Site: brandenburg
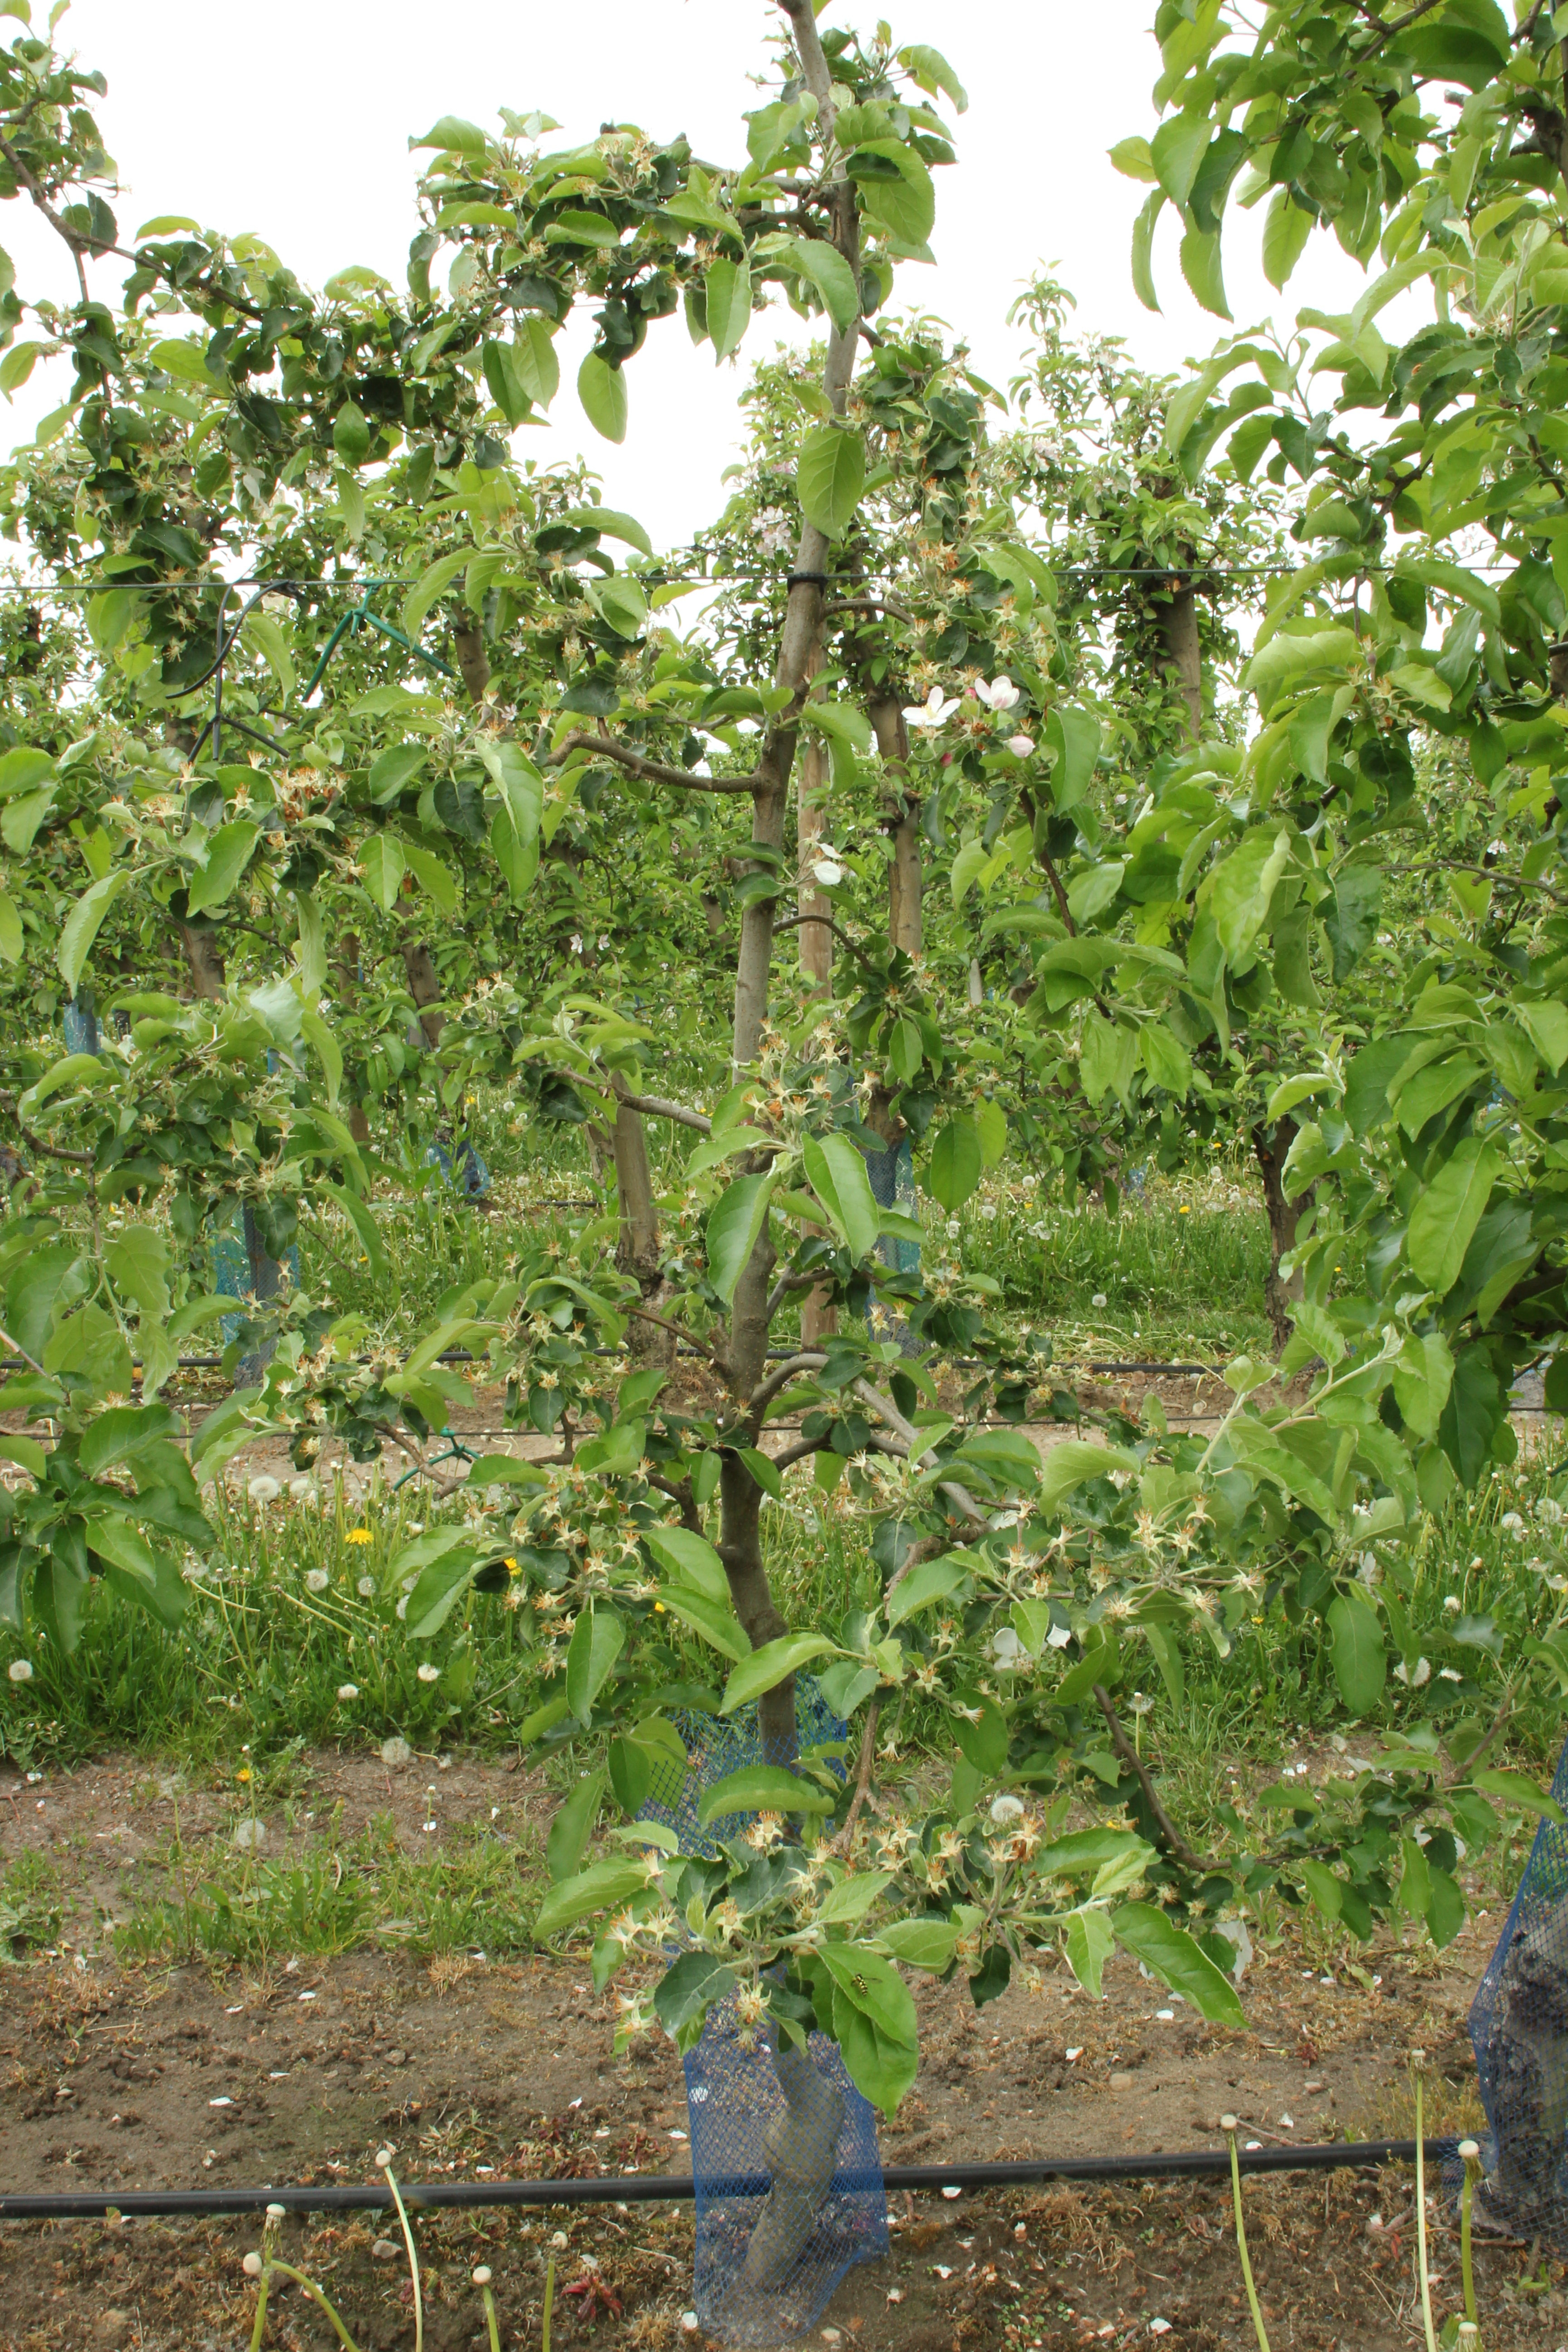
Growth stage (BBCH 67): Flowering